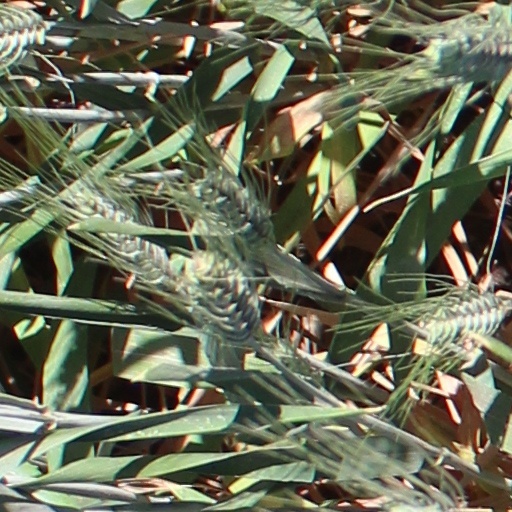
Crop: wheat